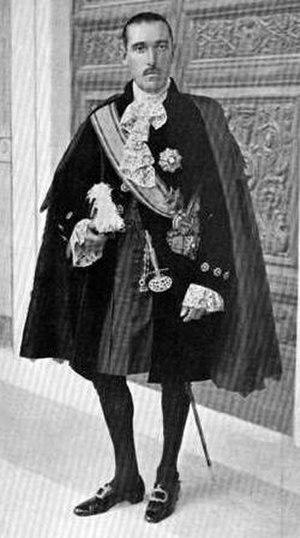
Le titre de prince de Sulmona est un titre de noblesse italien détenu par la famille Borghese. Le titre tire son nom de Sulmona, une ville située dans les Abruzzes.
Livio Borghese, 11ᵉ prince de Sulmona, né le 13 août 1874 à Frascati et mort le 29 novembre 1939 à Athènes est le chef de la famille Borghese à Rome et un diplomate italien.
La noblesse pontificale désigne les familles qui ont été anoblies par les souverains pontifes, principalement après la disparition des États du pape. Il ne faut pas confondre cette noblesse avec les anciennes familles princières médiévales des États du pape, héritières peut-être de l'ancienne nobilitas du Bas-Empire.
Les titres de princes assistants au trône pontifical sont les plus hautes dignités, héréditaires, jusqu'en 1968, accordées à des laïcs, de la cour papale : les princes font donc partie de la curie romaine. Les deux princes, portant ce titre, sont les chefs du nom des familles Colonna et Orsini. Cette distinction remonte au XVIᵉ siècle : elle a survécu à la réforme de la préfecture de la maison pontificale en 1968. À cet effet, le prince assistant du trône pontifical pourra assister aux cérémonies papales à la droite du trône.